Answer in natural language. Which object is closer to Doorway, black leather armchair or gray rectangle sofa? Choose between the following options: black leather armchair or gray rectangle sofa
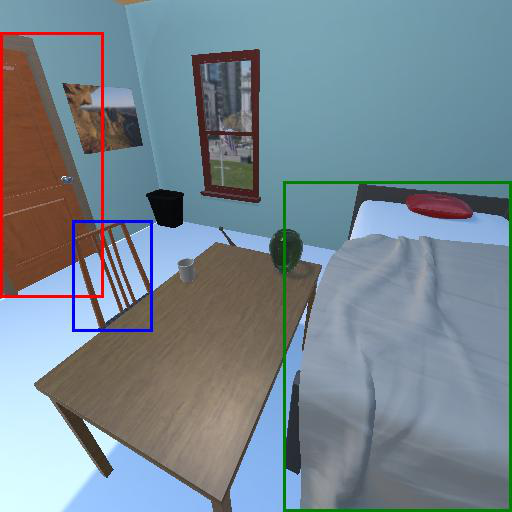
<answer>black leather armchair</answer>